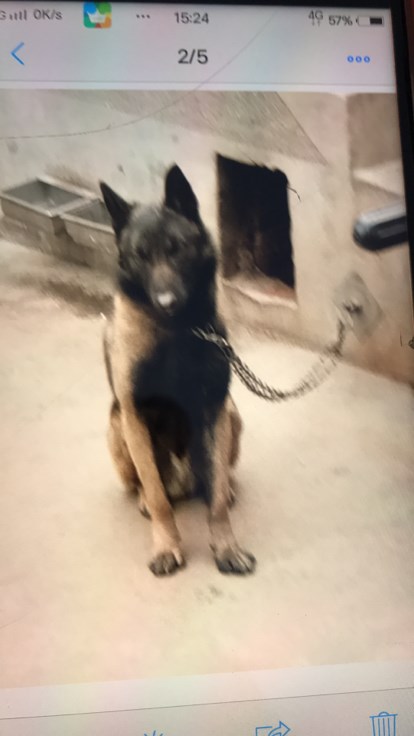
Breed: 3336-n000121-chinese_rural_dog